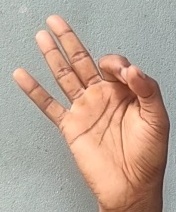
ASL sign: 9